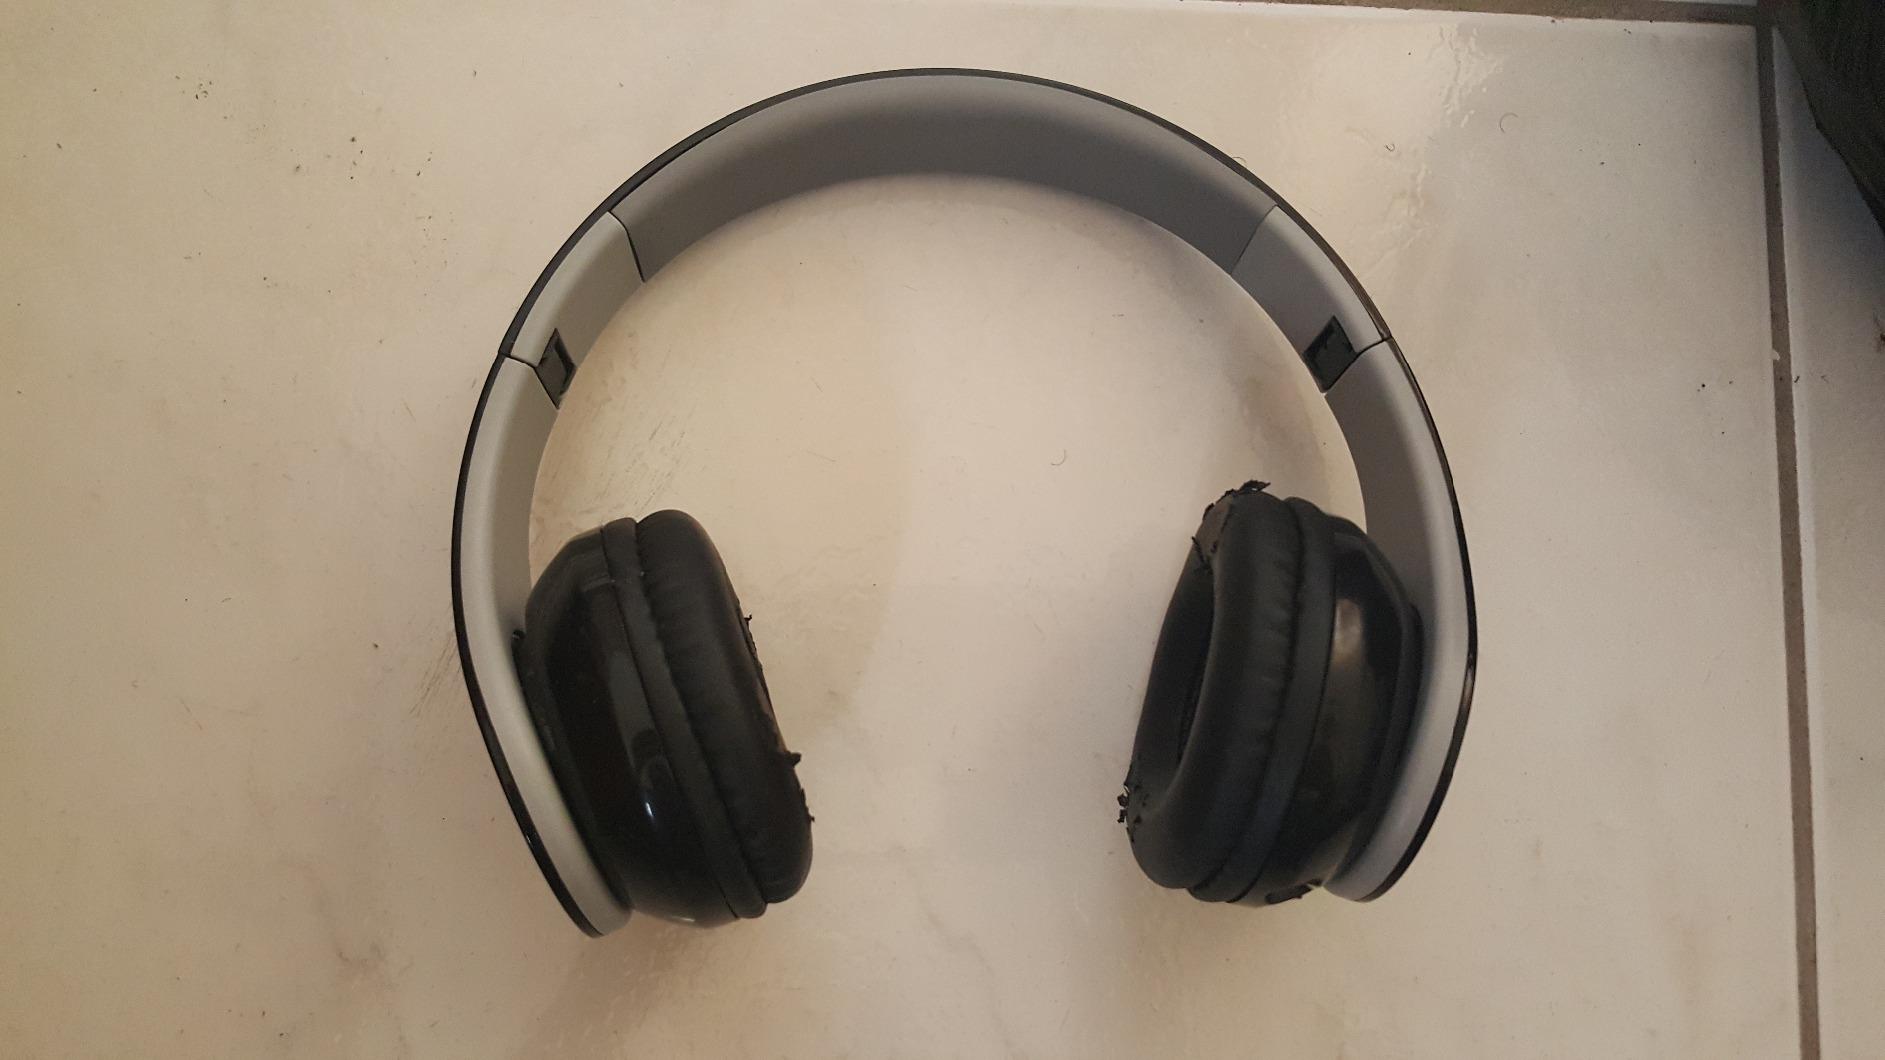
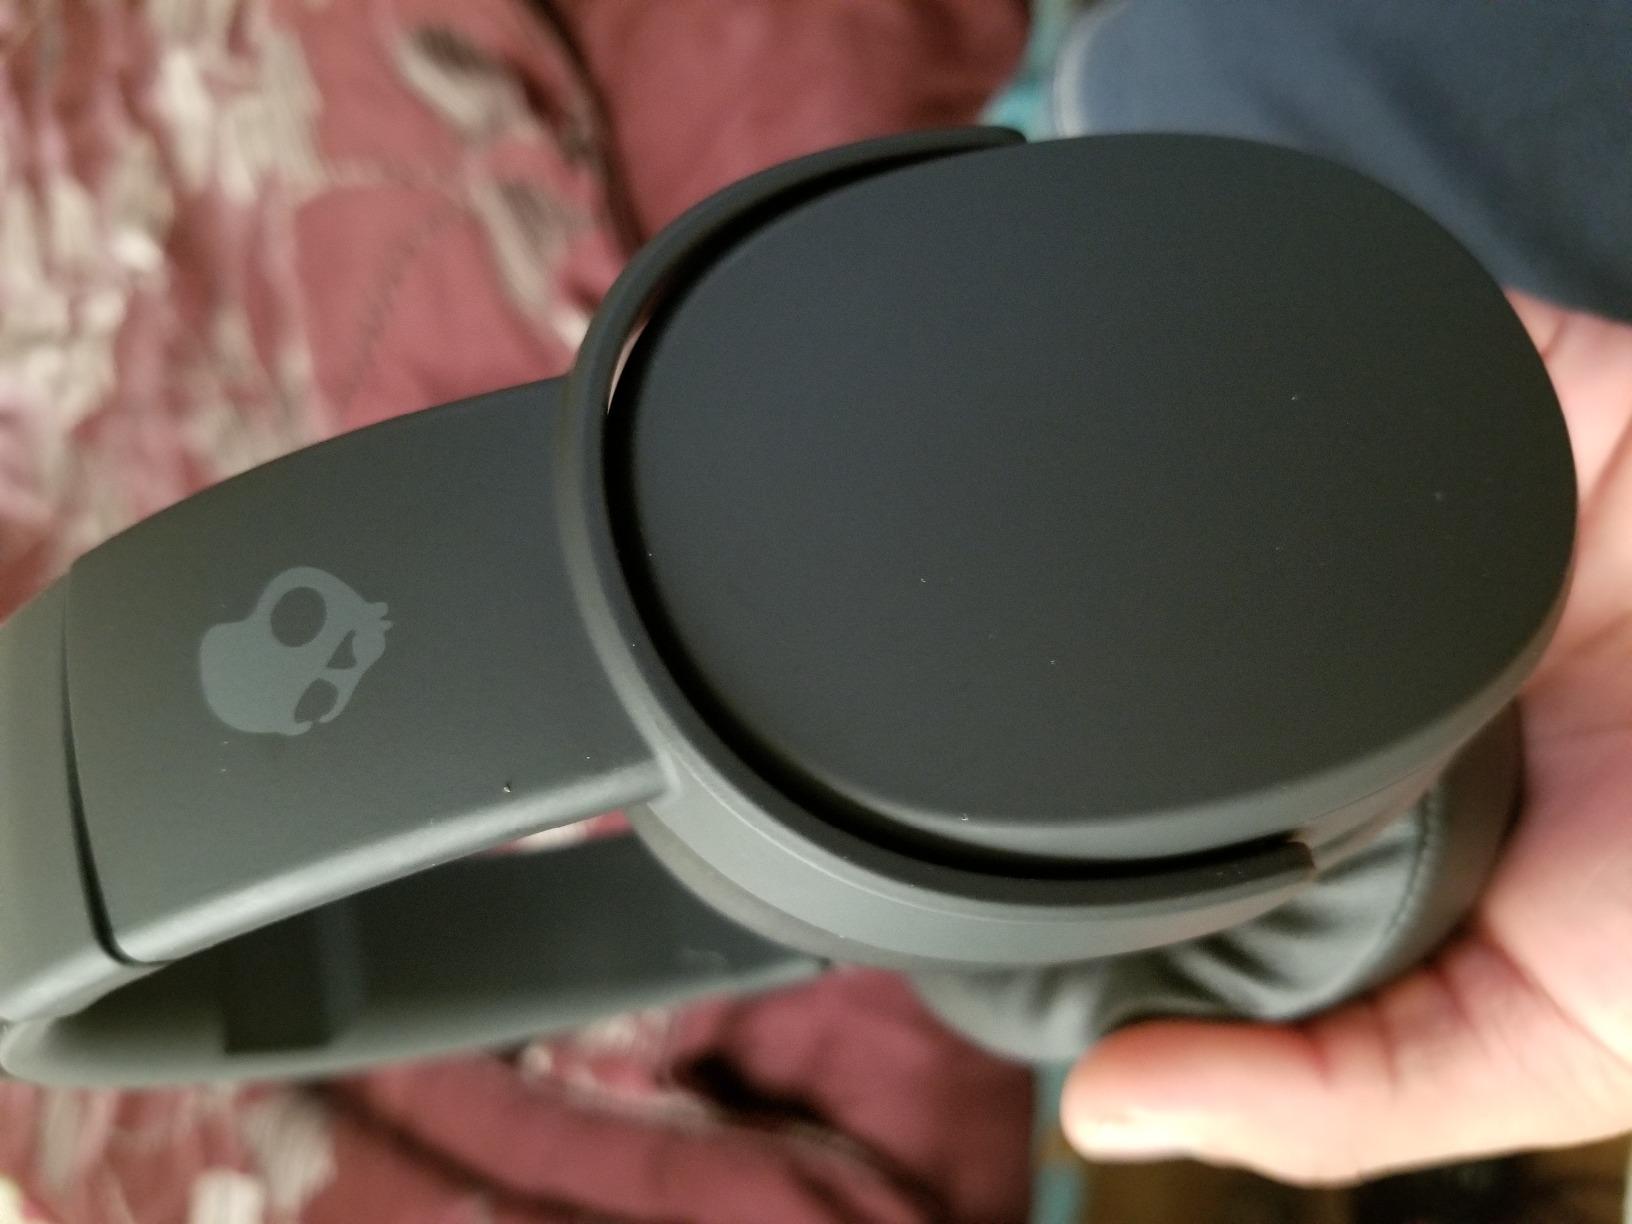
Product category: headphones
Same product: no